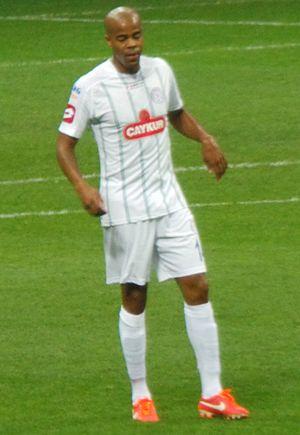
Ludovic Sylvestre, né le 5 février 1984 au Blanc-Mesnil, est un footballeur français qui évolue au Red Star.